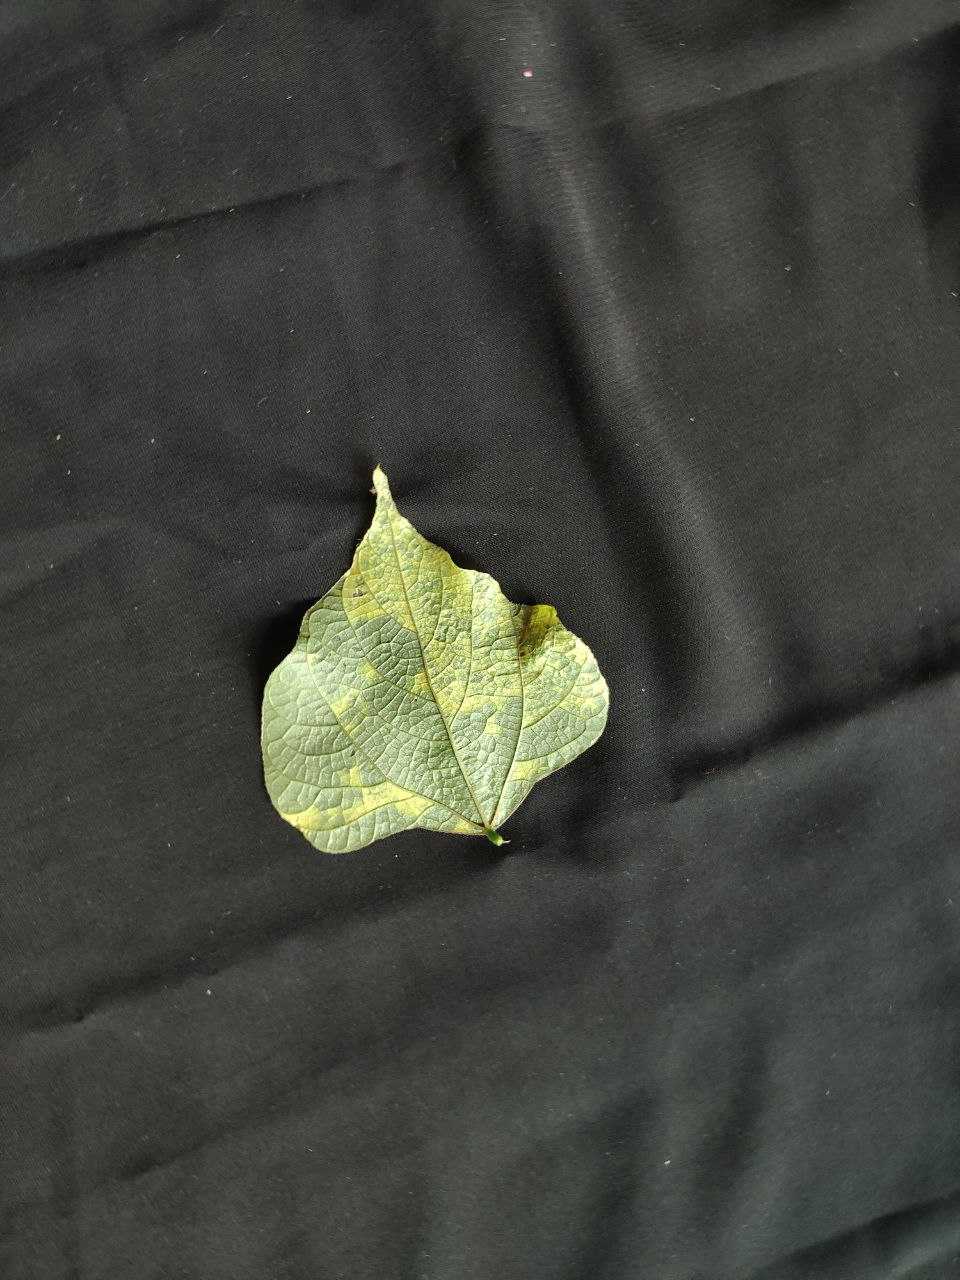
Crop: bean
Leaf condition: Mosaic Virus